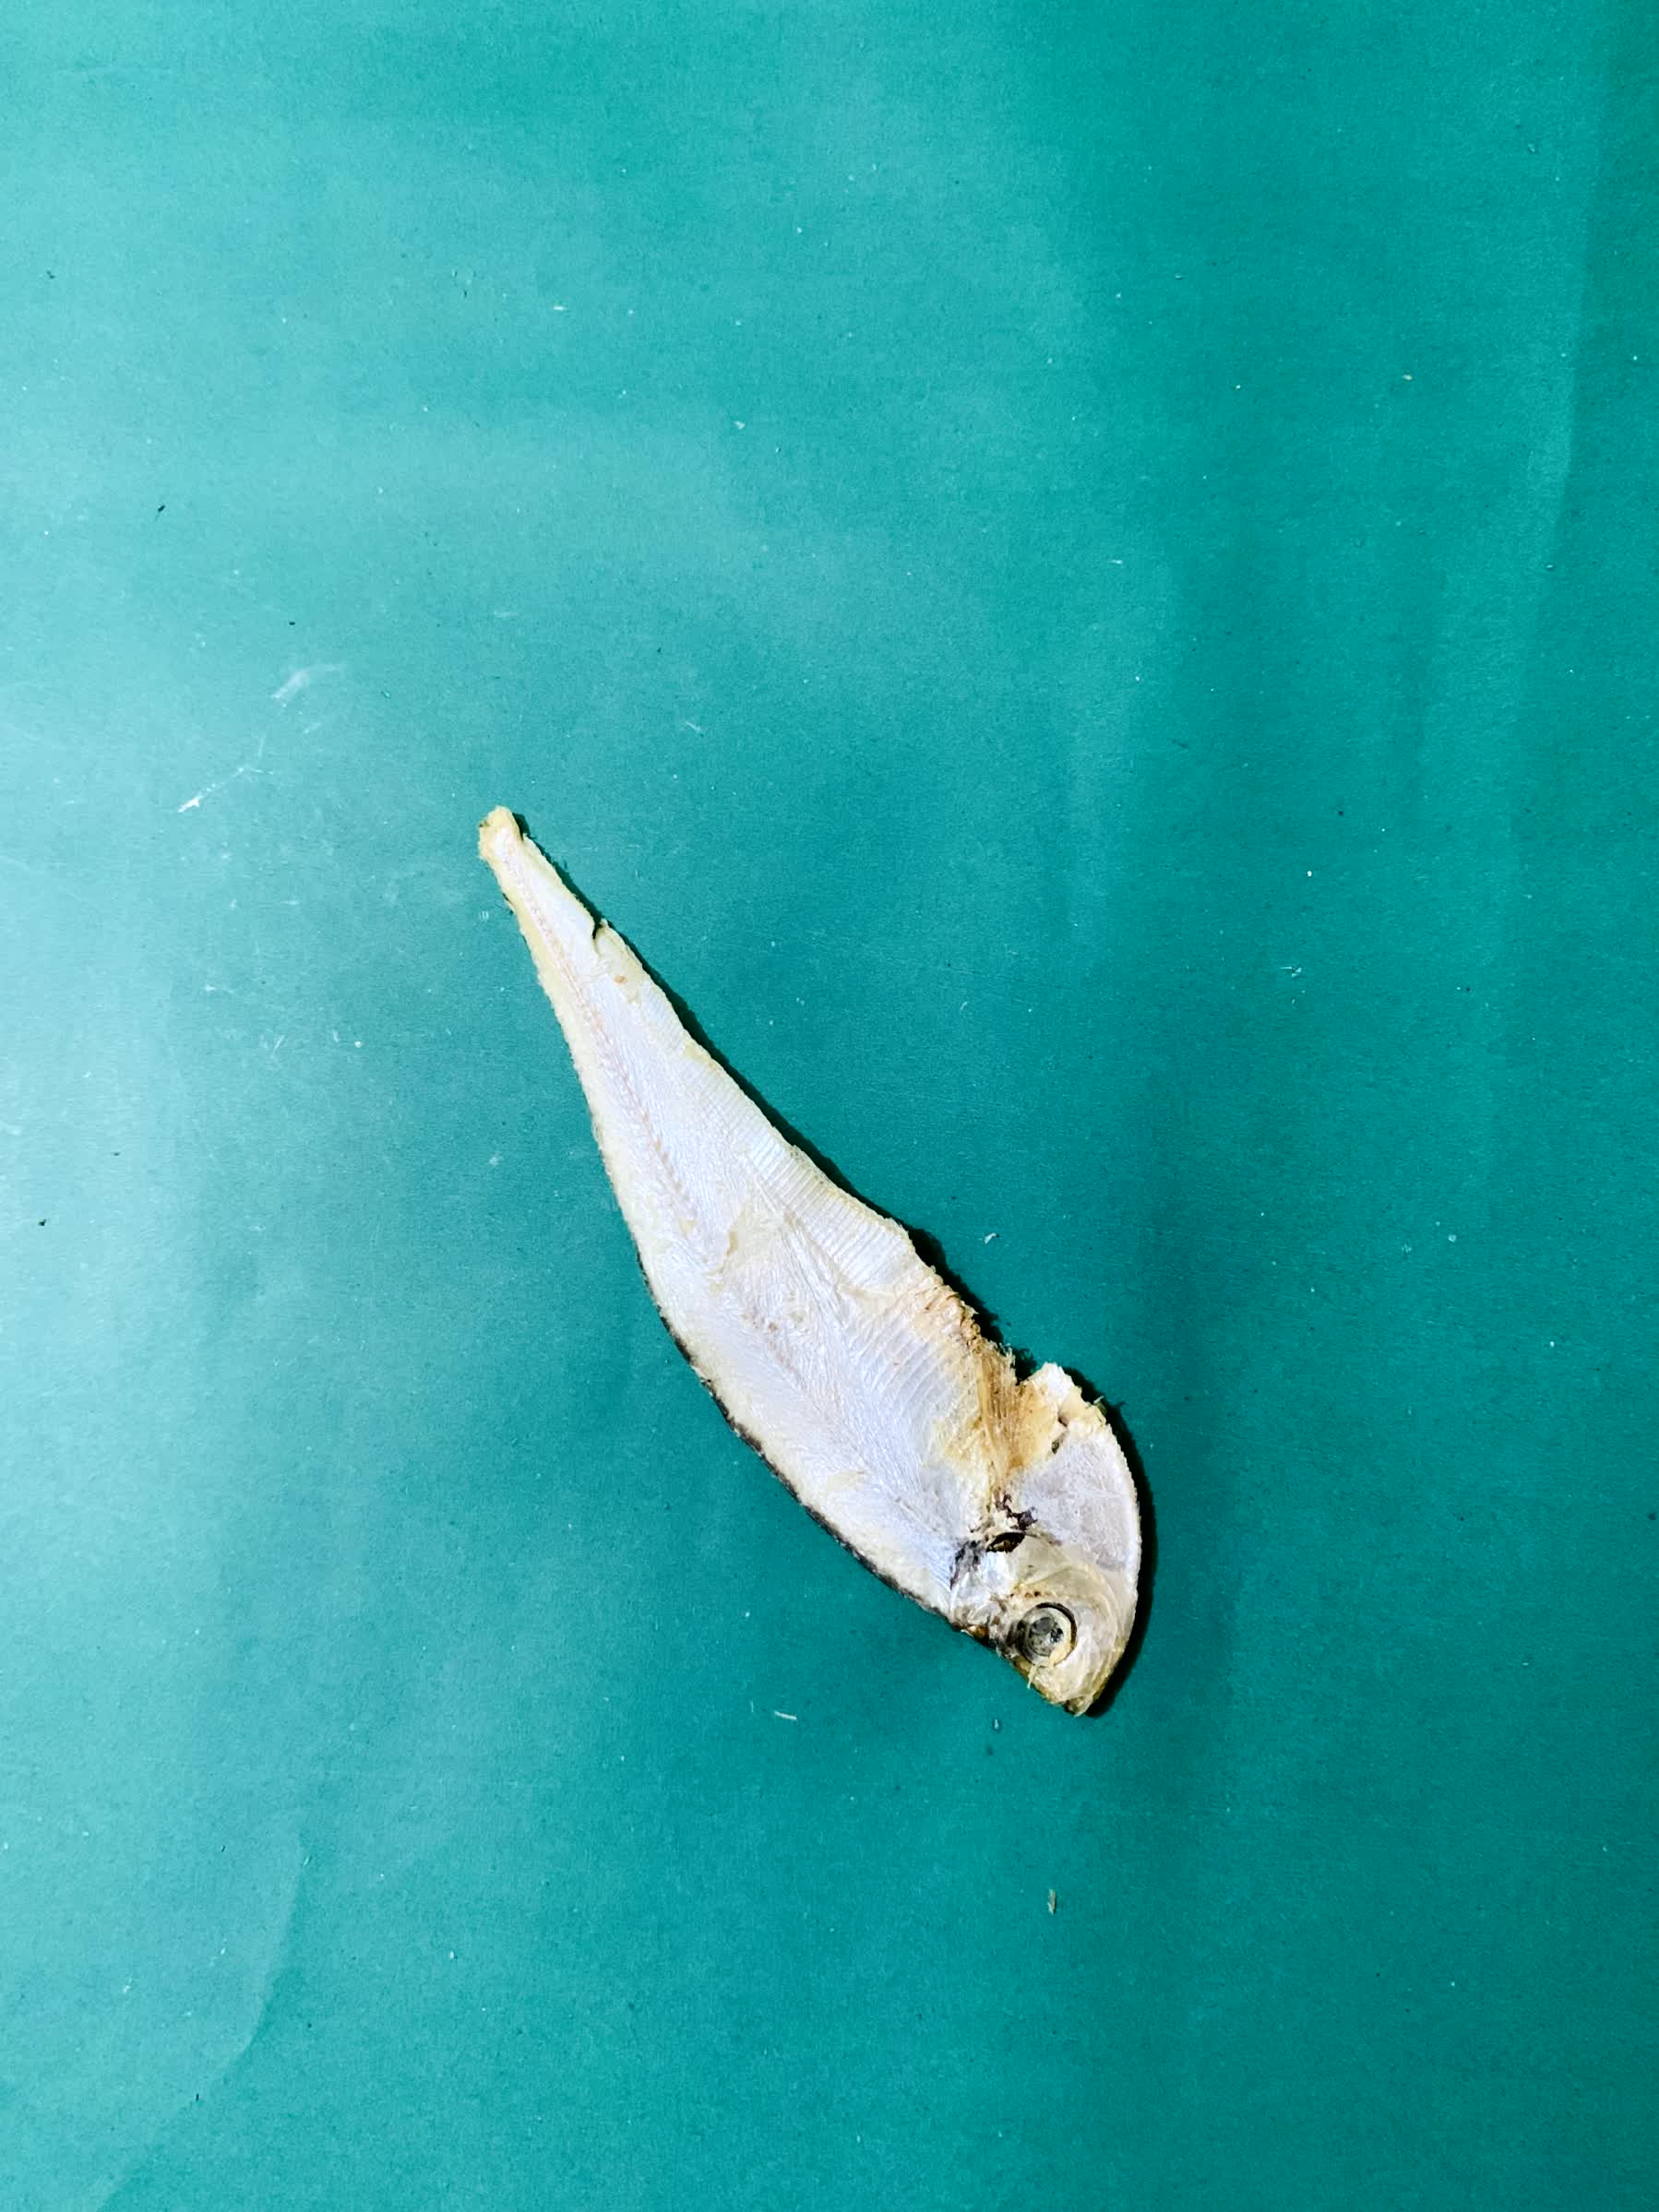
Species: Shukna Feuwa